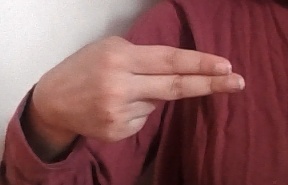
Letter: ain